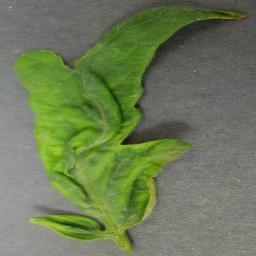
Label: Tomato___Tomato_Yellow_Leaf_Curl_Virus